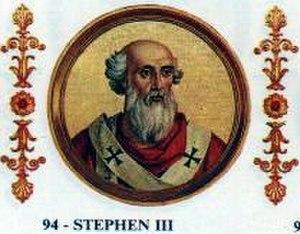
Pape Etienne III
Les tombes papales dans l'ancienne basilique Saint-Pierre, alors appelée basilique de Constantin, se situaient à l'emplacement de la Basilique Saint-Pierre du Vatican. Elles sont construites à partir du Vᵉ siècle jusqu'au XVIᵉ siècle. La majorité de ces tombes a été détruite entre le XVIᵉ siècle et le XVIIᵉ siècle, en raison de la démolition de la vieille basilique Saint-Pierre, à l'exception d'une tombe détruite lors du Sac de Rome par les Sarrasins. Le reste a été transféré, pour une partie dans la basilique, moderne, de Saint-Pierre du Vatican, implantée sur le site de la basilique primitive mais aussi, pour quelques-unes, dans d'autres églises de Rome.
Saint Étienne III, né en Sicile vers 720, pape du 1ᵉʳ août 768 jusqu'à sa mort le 24 janvier 772. Élu contre les antipapes Constantin II, candidat de la noblesse, et Philippe, candidat des Lombards, il réunit un concile à Rome en 769, qui réglementa l'élection pontificale en s'opposant à l'ingérence des laïcs et des non Romains. Ce concile annula les actes de Constantin II et condamna les iconoclastes.